War profiteering

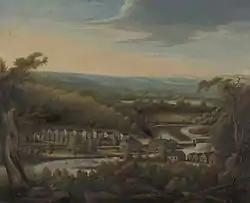
Whitney's gun factory in 1827

In 1798, American inventor Eli Whitney received a government contract to manufacture 10,000 muskets in less than two years. After failing to produce a single musket, he was called to Washington to defend his expenditure of the treasury funds before a committee that included both John Adams and Thomas Jefferson. Believing to demonstrate the ingenuity of interchangeable parts, Whitney earned widespread support and has been incorrectly credited with inventing the idea of interchangeable parts. However Merritt Roe Smith concluded that this demonstration was staged by marking the parts beforehand, so they were not as interchangeable as he made them seem. Eventually Whitney was able to accomplish his goal of 10,000 muskets with interchangeable parts at a relatively low cost in the next eight years, and later produced more than 15,000 in the four years after that.